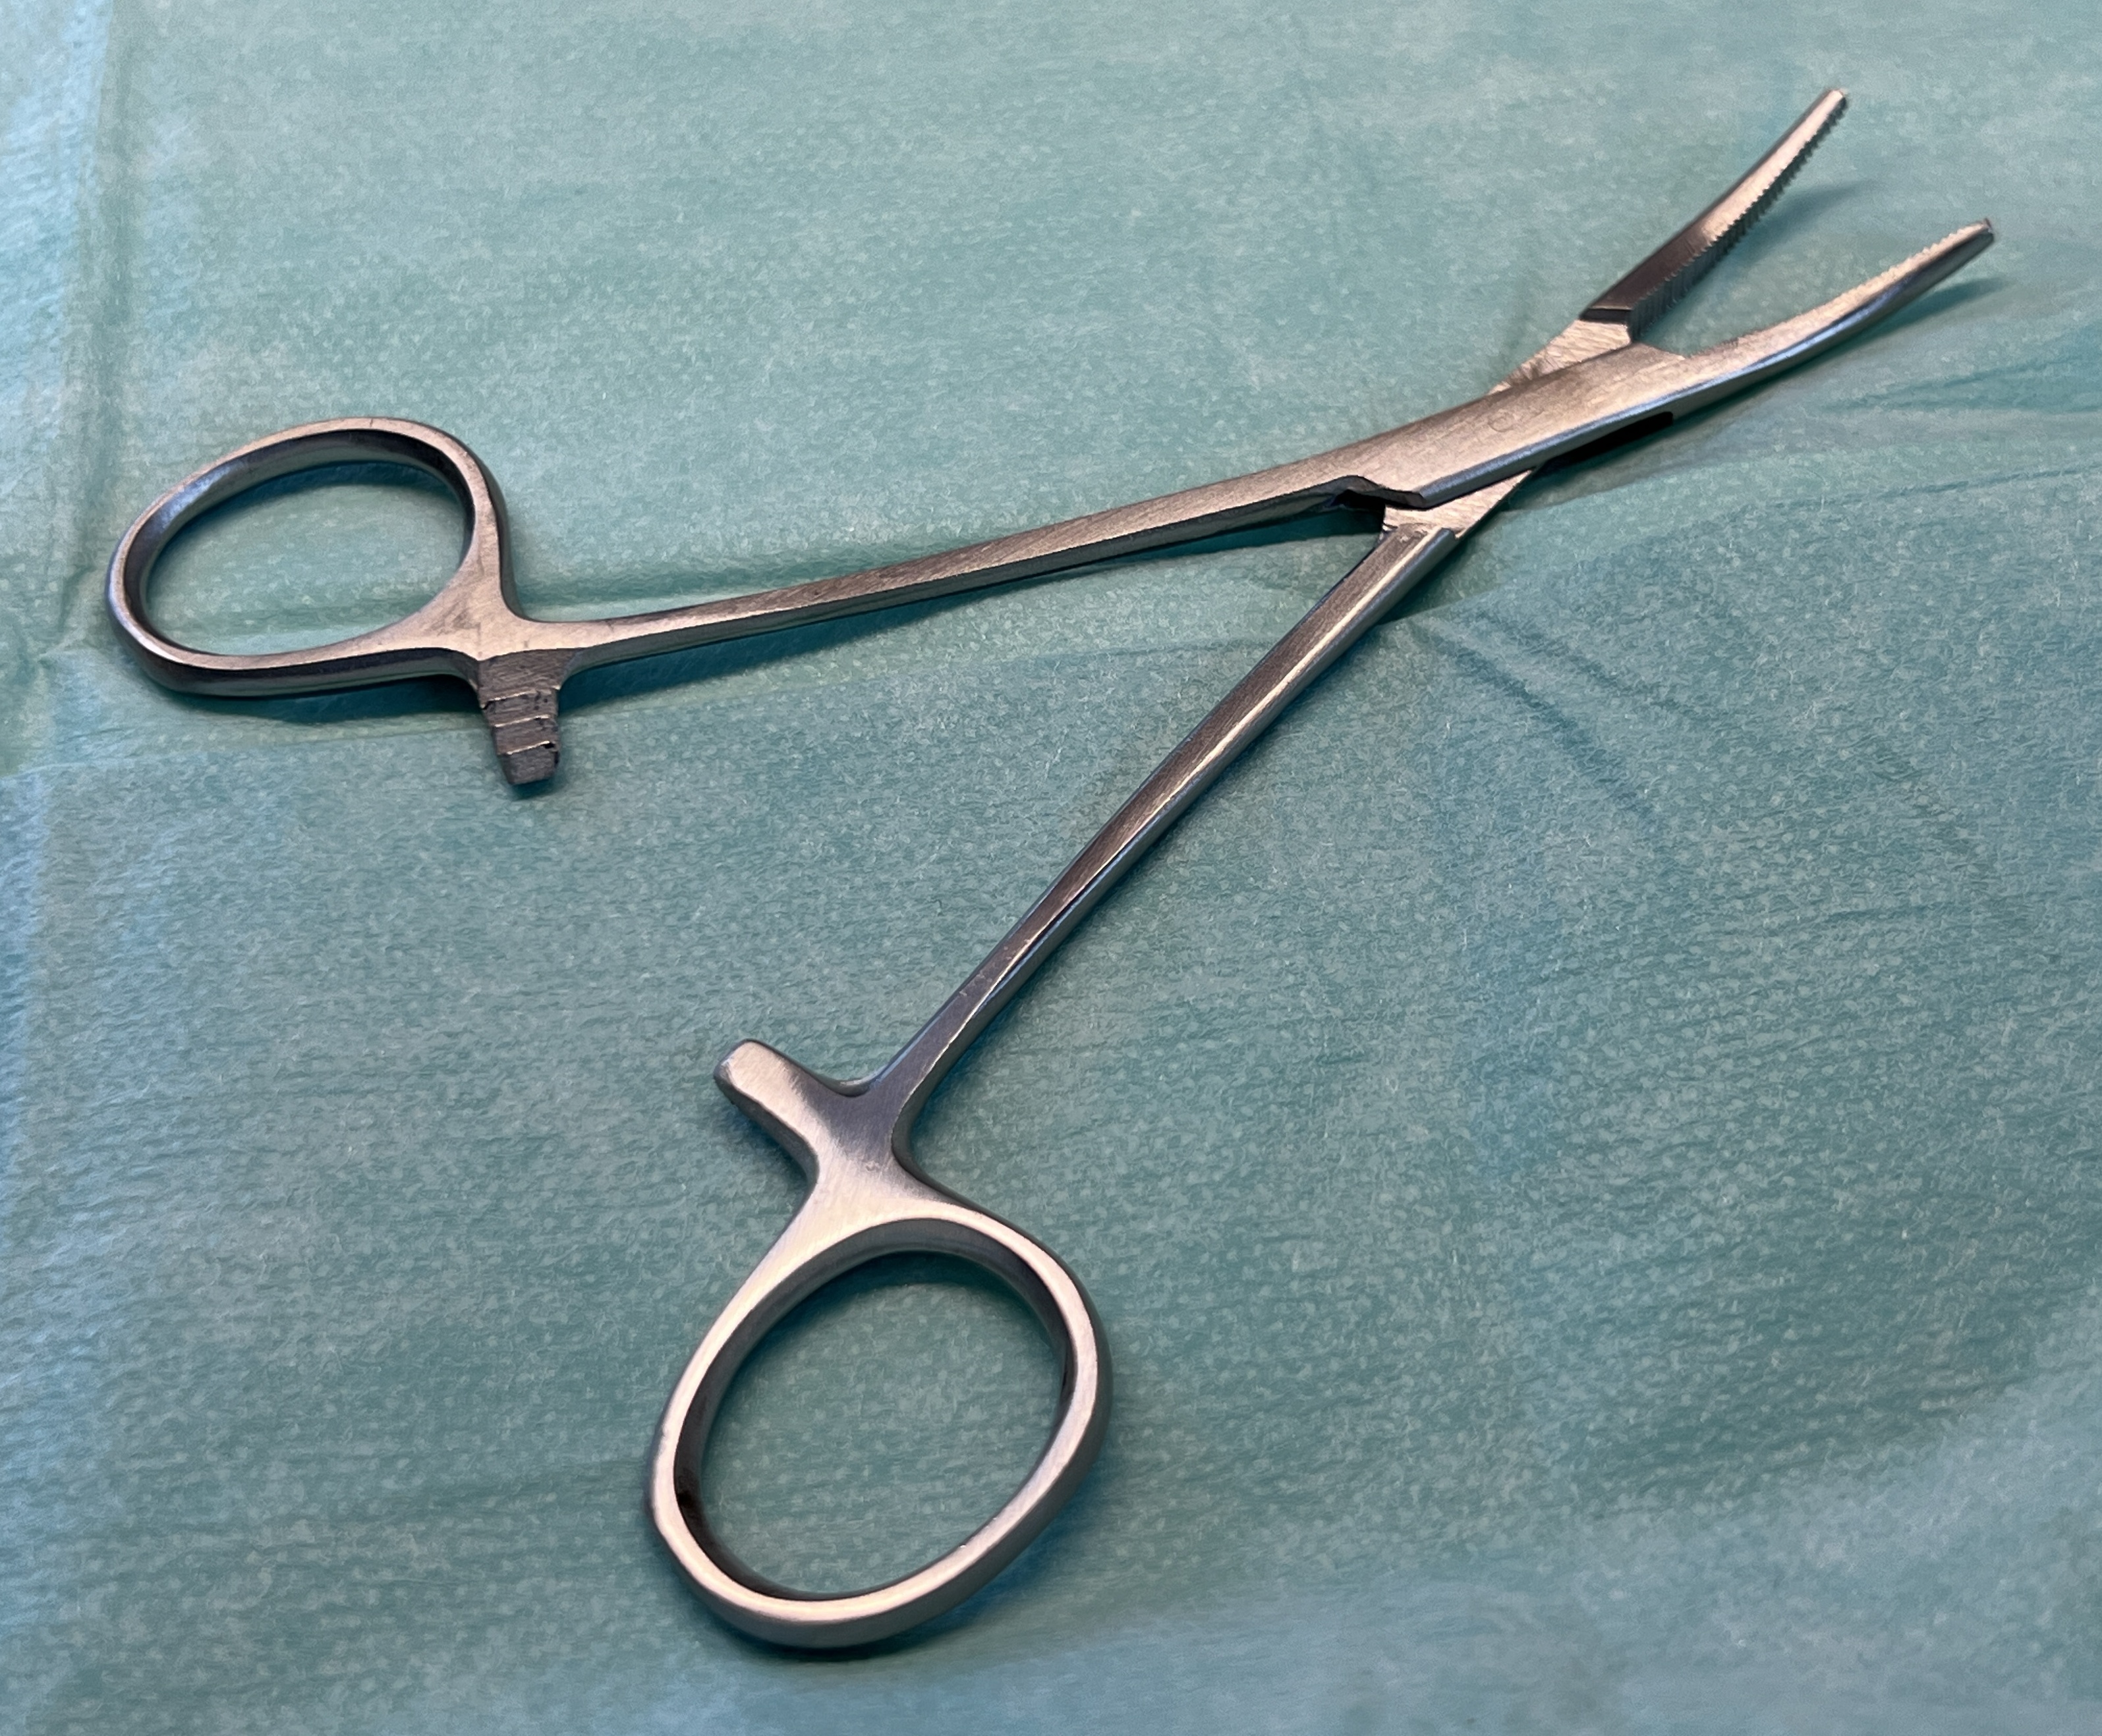
Hinged instrument state: open